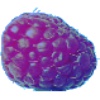
Label: Raspberry 1